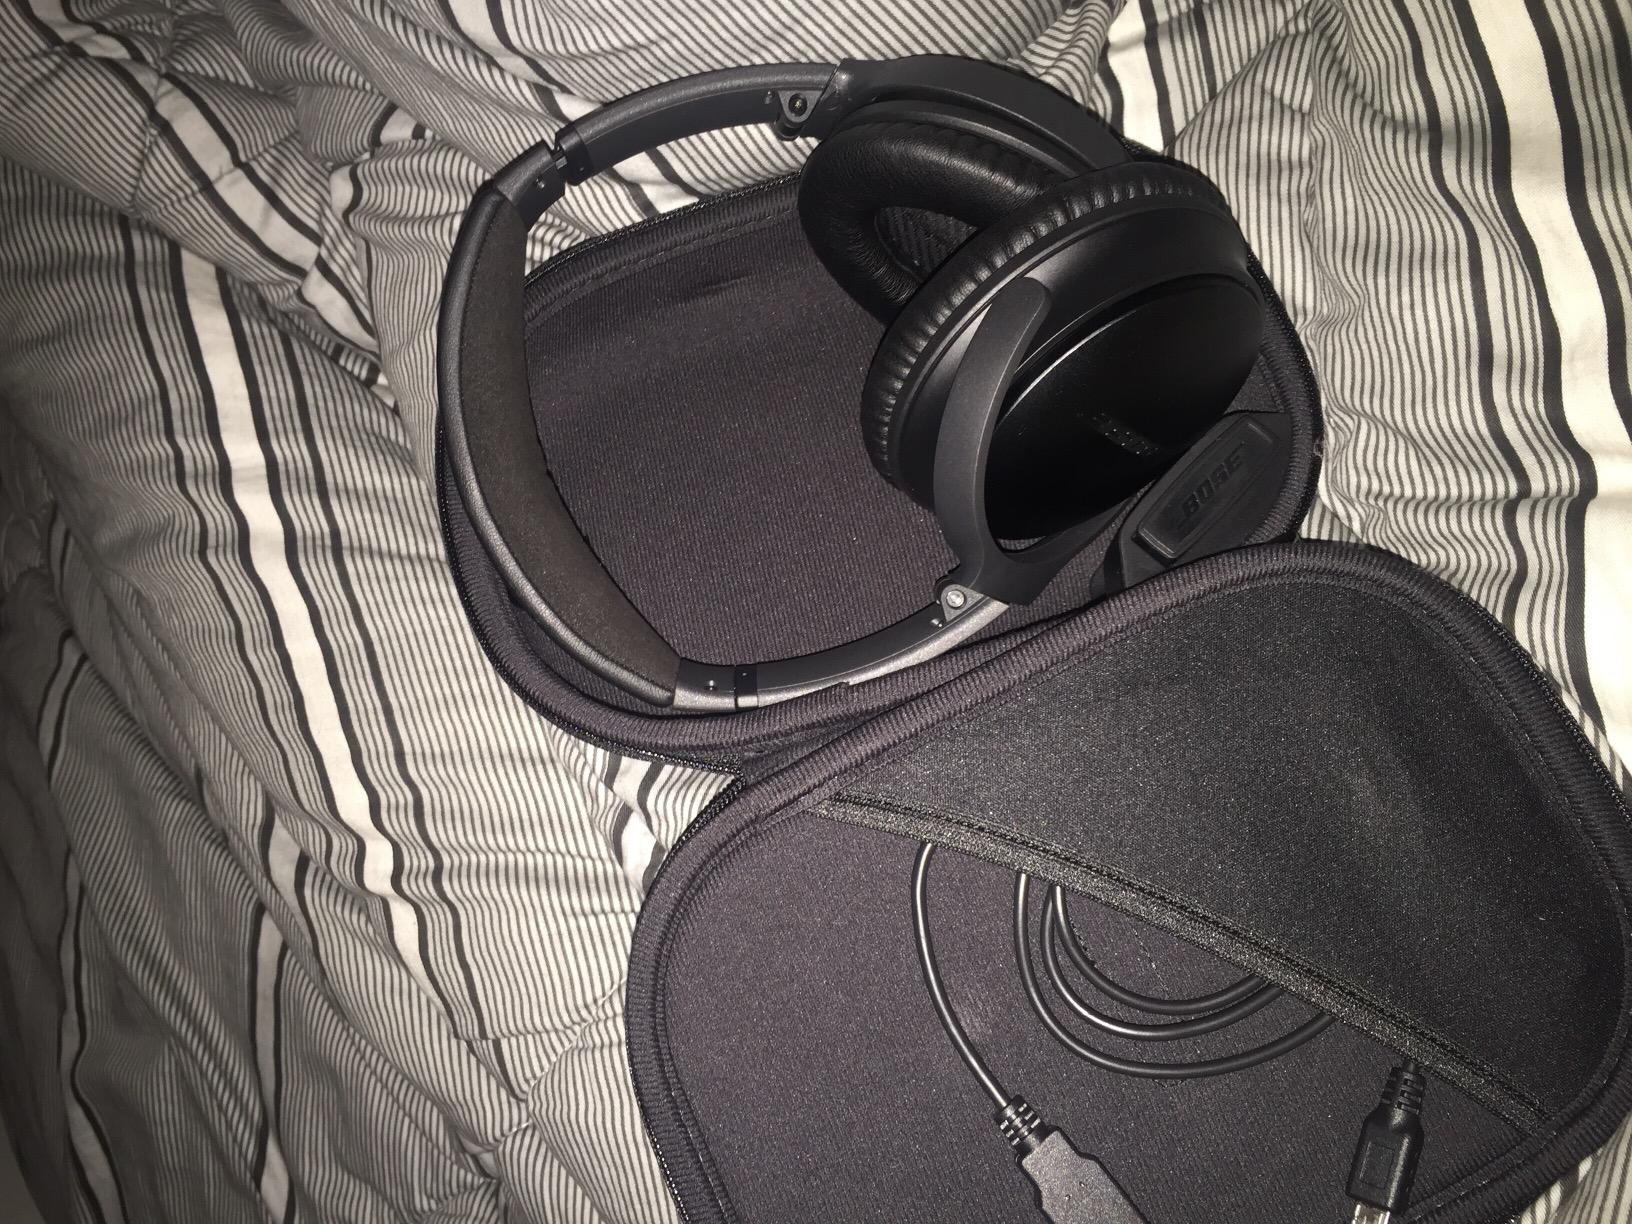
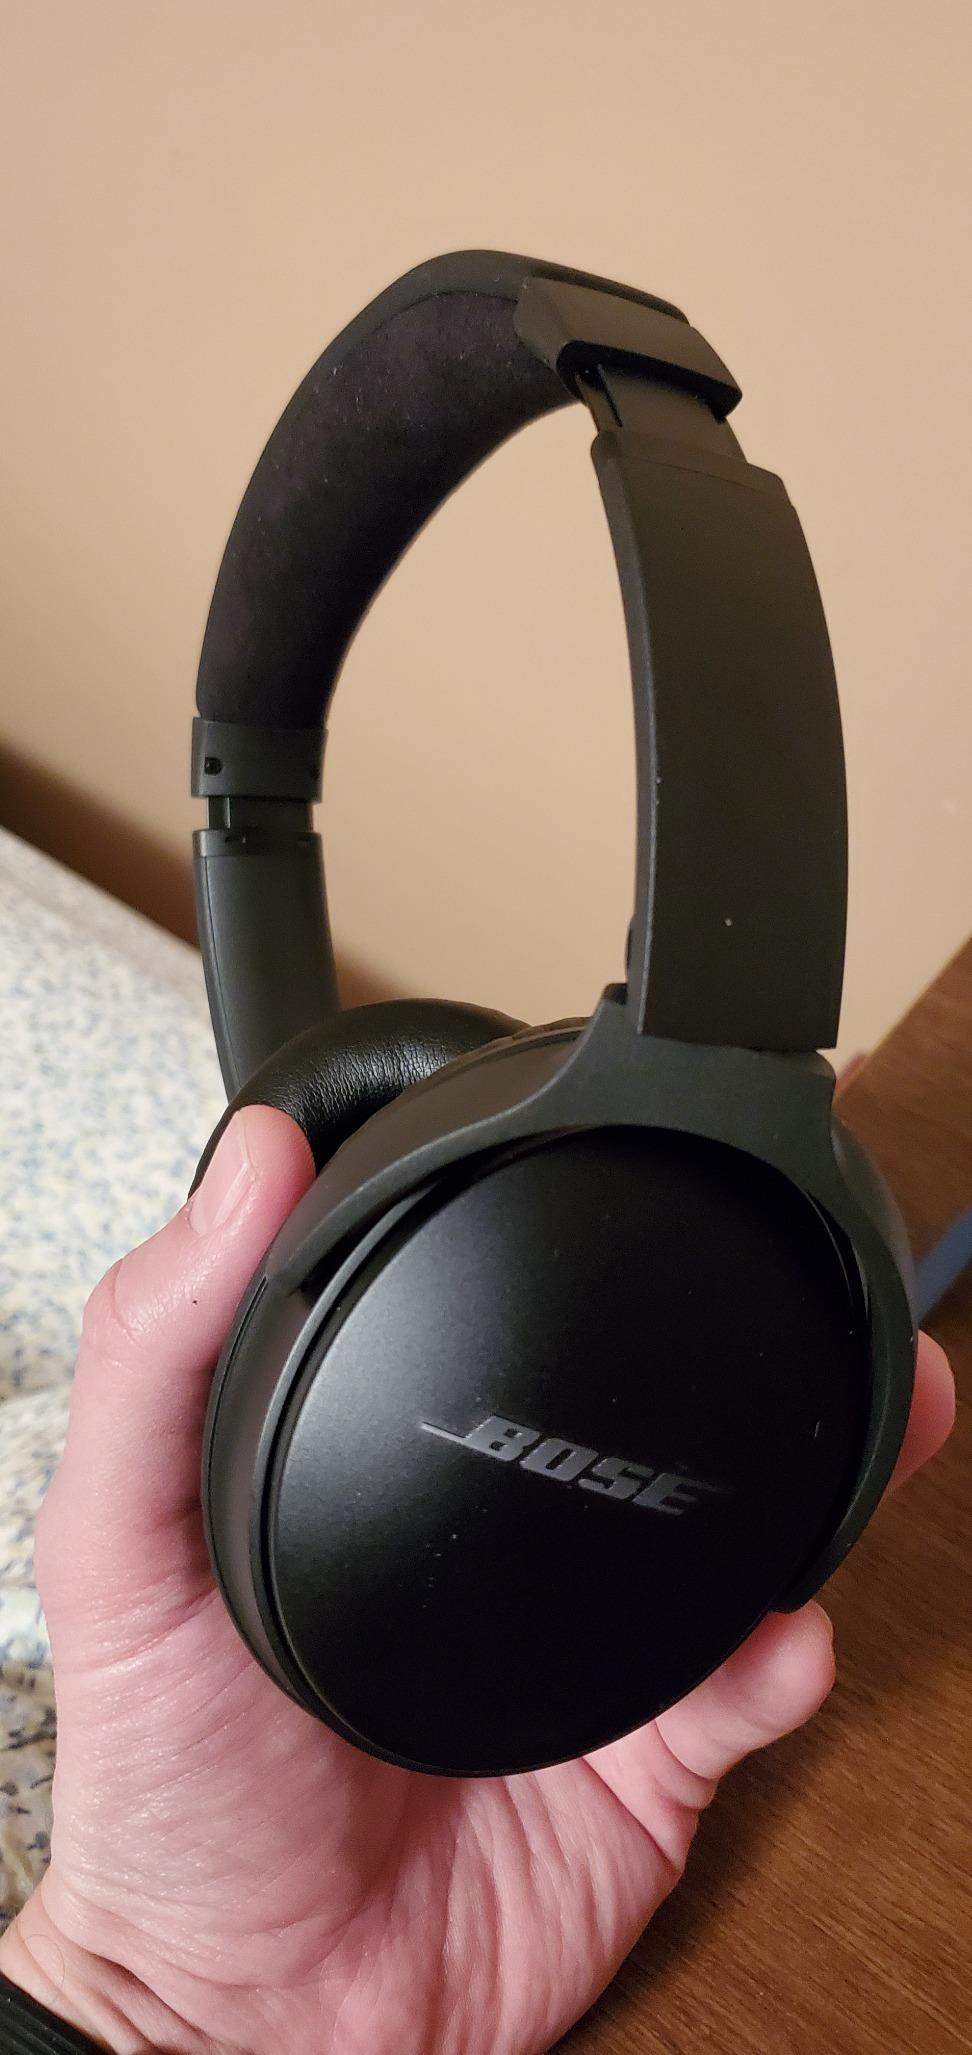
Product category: headphones
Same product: yes